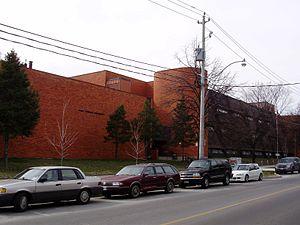
Affiliée au Conseil scolaire catholique MonAvenir, l'École Saint-Frère-André est une école franco-ontarienne située à Toronto. Elle partage présentement les locaux de l'ancien West Toronto Collegiate avec une école secondaire publique francophone affiliée au Conseil scolaire Viamonde.